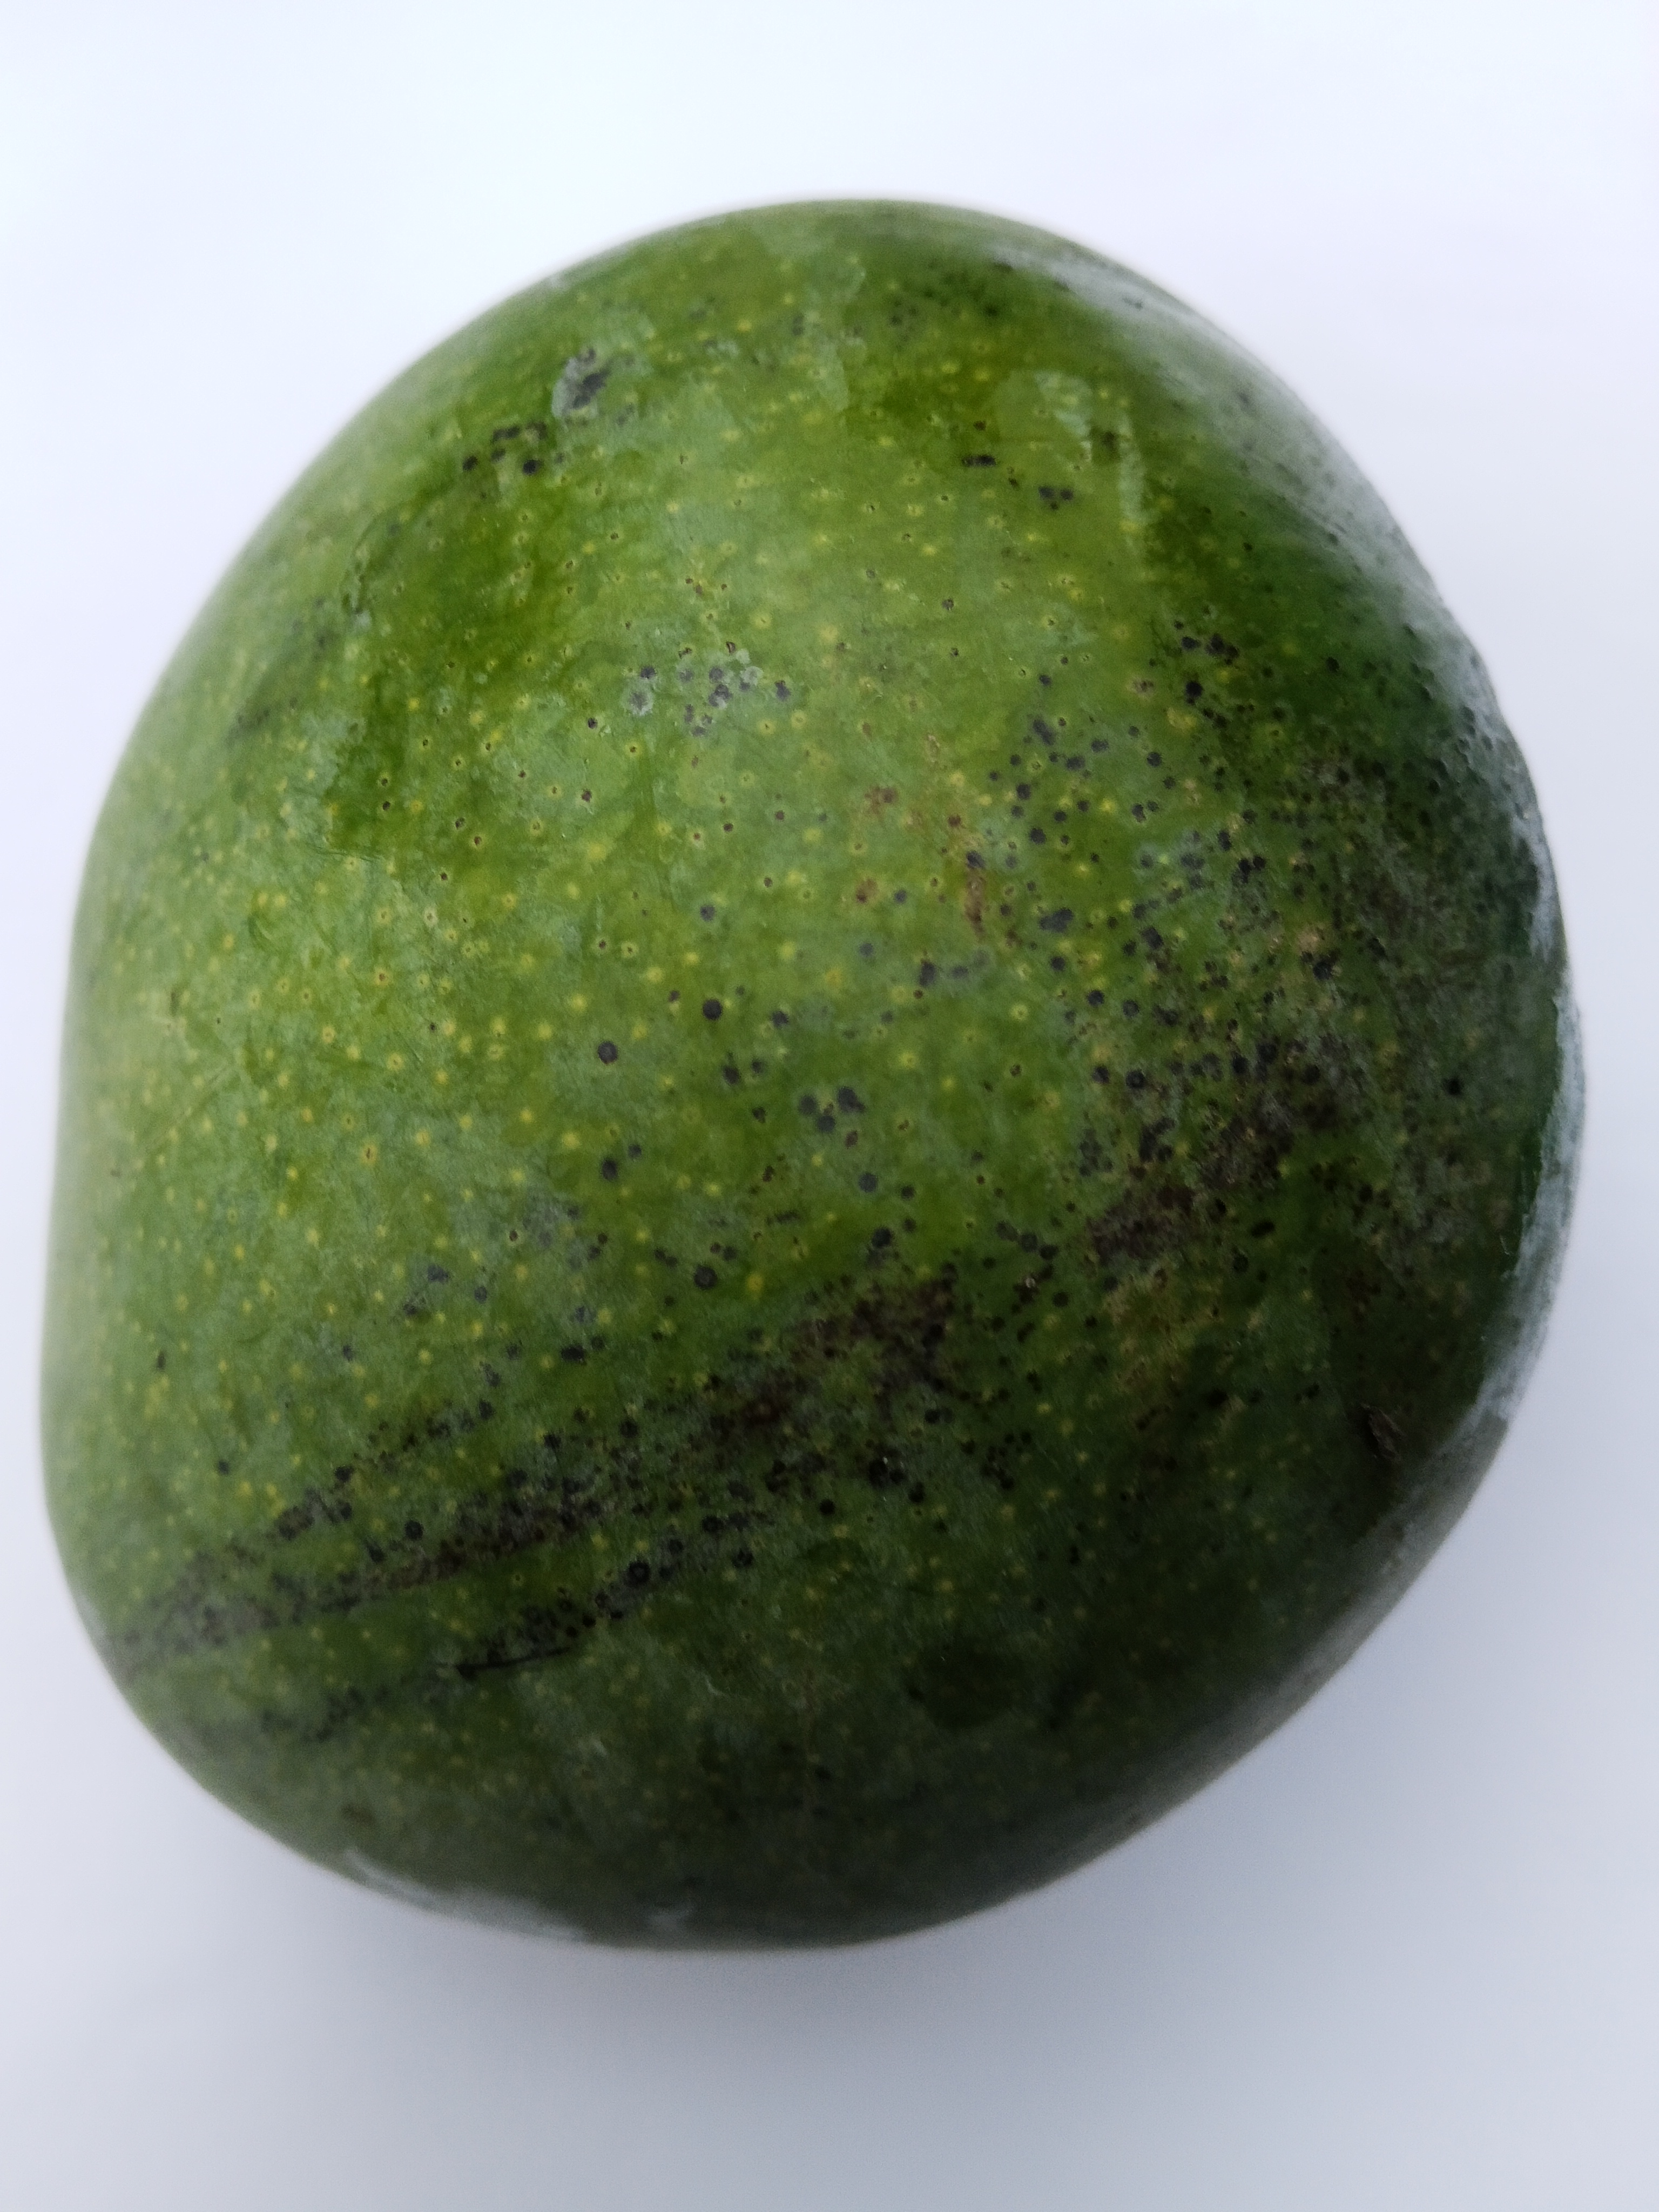
Mango variety: Bari 4